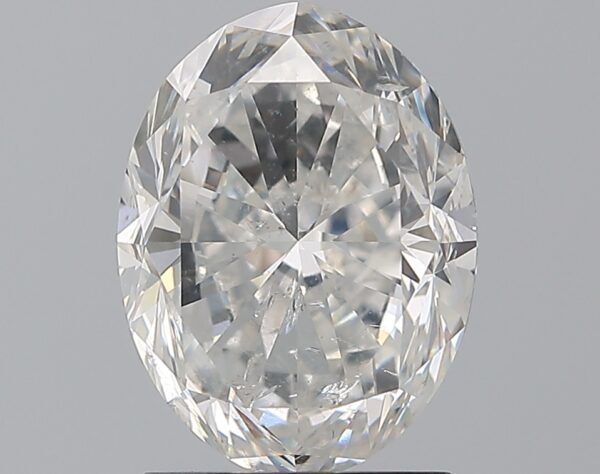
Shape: oval
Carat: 2
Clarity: SI2
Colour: F
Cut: VG
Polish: EX
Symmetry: EX
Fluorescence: N
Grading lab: GIA
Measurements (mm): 9.17 x 6.89 x 4.54